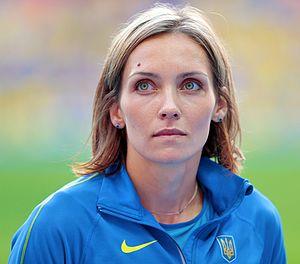
Le triple saut masculin fait partie des épreuves inscrites au programme des premiers championnats d'Europe d'athlétisme, en 1934, à Turin. L'épreuve féminine ne fait son apparition que lors de l'édition 1994, à Helsinki.